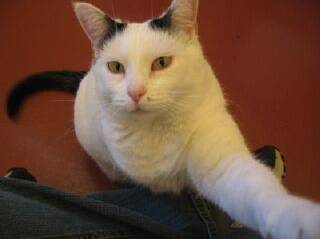
Label: cats